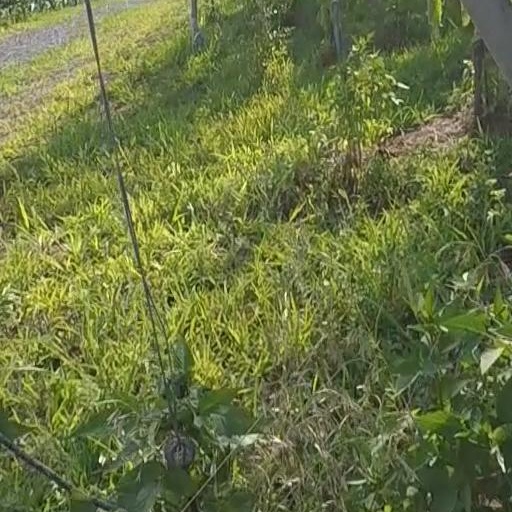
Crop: grape